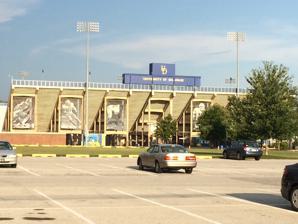
Building: Delaware Stadium
Country: United States of America
Year built: 1952
Multi-purpose stadium in Newark, Delaware Delaware Stadium The Tub Delaware Stadium in 2023 Address South College Avenue 19716 Newark, DE United States Public transit DART First State bus: 16, 33, 46, 302 Owner University of Delaware Operator Univ. of Delaware Athletics Type Stadium Capacity 18,500 (2020–present) Former capacity : List 16,730 (2019) 22,000 (1998–2018) 23,000 (1979–1998) 21,500 (1970–1978) 13,500 (1964–1969) 10,000 (1958–1963) 9,000 (1952–1957) Surface FieldTurf Current use Football Lacrosse Construction Broke ground August 3, 1951 Opened November 15, 1952 ; 72 years ago ( November 15, 1952 ) Renovated 1993, 2019 Expanded 1964, 1970, 1972, 1975 Construction cost $182,000 ($2.09 million in 2023 dollars ) Tenants Delaware Fightin' Blue Hens ( NCAA ) teams : football (1952–present) men's and women's lacrosse (2010–present) Website bluehens.com/delaware-stadium Delaware Stadium is an 18,500-seat stadium in Newark, Delaware , and is home to the University of Delaware Fightin' Blue Hens football and men's and women's lacrosse teams. The stadium is part of the David M. Nelson Athletic Complex, which includes the Bob Carpenter Center , Fred P. Rullo Stadium, the Fred Rust Ice Arena and the Delaware Field House . History Delaware Stadium opened on November 15, 1952, with the Blue Hens defeating Lafayette 13–12.  Delaware Stadium has expanded with the growth of the university, with seating expansions in 1964, 1970, 1972, and 1975.  Upgrades to the seating and facilities were made in 1992–93, along with a resurfacing of the field and reconstruction of the drainage and irrigation systems.  Prior to the 2000 season, the university installed permanent lighting at the stadium, consisting of eight stanchions casting broadcast quality light.  The first night game in Delaware Stadium history was played against The Citadel on September 9, 2000, with 22,075 in attendance. The Blue Hens once were  among the attendance leaders in I-AA/FCS for over 30 years, with a fan base as loyal as those of major FBS teams.  For a typical Blue Hen home game, Delaware Stadium becomes the fourth-largest city in the state (behind Wilmington , Dover and Newark itself).  Average attendance for the 2022 season was 16,902 which was 8th in the FCS, and in 2023 season it was 15,656 which was 10th in the FCS.    Average attendance for the 2006 season was 21,825; second only to the University of Montana .  By comparison, most FCS teams attract 10,000 on a good day.  Delaware is the only NCAA FCS team in the nation to average 20,000 or more fans per regular season home game from 1999 to 2010. The largest Delaware Stadium crowd was the standing-room only crowd of 23,719 that watched the Blue Hens host Temple , October 27, 1973. On August 29, 2002, the field was dedicated as Tubby Raymond Field, in honor of longtime Blue Hen Football coach Harold "Tubby" Raymond . The stadium has hosted the Division I NCAA Men's Lacrosse Championship in 1984 and 1986, and two NCAA men's lacrosse tournament first-round games in May 2002. Renovations The stadium underwent another renovation in mid-2008 with the addition of a 42-foot-wide (13 m) HD video board and a high-fidelity, 20 kilowatt audio system. A video control room was added inside the Bob Carpenter Center . In early September 2009, six 20- by 30-foot (6.1 by 9.1 m) posters were added to the facade of the stadium, featuring past stars of Delaware football. The first six posters added were Joe Flacco , Eddie Conti, Daryl Brown , Chuck Hall, Conway Hayman , and Rich Gannon . Photos of more than 40 stars of years past were submitted to Sports Graphics of Indianapolis, Indiana and will be rotated throughout the stadium at different times. A "Wall of Champions" banner that lists accomplishments of the Fightin' Blue Hens was also added as part of the visual upgrade of the facility. From December 2009 to January 2010 the grass field was replaced with new FieldTurf artificial surface. The stands underwent more improvements in the summer of 2011. Hand rails were added along each aisle of the east and west grandstands. Present day The student section of Delaware Stadium, known as the Cockpit, in reference to the Fightin' Blue Hens mascot. The current stadium configuration has concrete grandstands on the east and west sides, with the press box on the top of the west grandstand, and permanent metal bleachers on the north and south end zones.  Behind the north end zone there is the scoreboard with a video screen used to show replays and other videos. The Delaware football team enters the field from the tunnel beneath the south end zone bleachers, which are reserved for student seating and the marching band. A view of the interior of Delaware Stadium facing the home stands. The "Cockpit" is the nickname of the University of Delaware's student section at home football games located behind the south end zone. At 18,500, Delaware Stadium has the second largest seating capacity in the Coastal Athletic Association (CAA), behind North Carolina A&T 's Truist Stadium . Delaware Stadium is also the venue for the annual commencement ceremonies for graduating seniors and graduate students in May. A view of the interior of Delaware Stadium facing the visitor's stands On June 6, 2010, plans for stadium renovations were unveiled by University President Patrick Harker . The new plans unveiled include adding luxury suites to the stadium, an additional 8,200 seats overall (which would have increased seating to over 30,000 seats), a 96,000-square-foot (8,900 m 2 ) performance center, a club lounge, and new facilities for TV and radio. However, these plans never materialized. In November 2018, it was announced that, as part of a $60 million campaign, a new athletic training center would be built and Delaware Stadium would be renovated. Improvements to the stadium will include upgrading the west (home) stands (including more chair-back seating), a new press box and enhanced restrooms and concessions. Construction on this project is currently in progress. The new seating areas were completed on time for the Delaware season opener August 29, 2019; however the press box, club level, and concessions were not. Temporary press boxes were built on the east stands for use during the entire 2019 season, along with temporary restroom and concession facilities. The Stadium renovations and Whitney Athletic center have been completed as of December 2020. A new video board was installed for the 2023 season. Delaware is expected to soon announce a fund-raising project to construct an $80 million building with offices and indoor practice facilities at the north end of Delaware Stadium instead of a previously planned Field House restoration. Attendance records Highest attendance at Delaware Stadium Rank Attendance Date Game result 1 23,619 October 27, 1973 Blue Hens 8, Temple 31 2 23,110 September 9, 1985 Blue Hens 16 , Navy 13 3 23,100 November 14, 1987 Blue Hens 22, Navy 31 4 23,045 October 18, 1986 Blue Hens 18, William & Mary 22 5 23,019 November 19, 1977 Blue Hens 21 , Colgate 3 6 22,911 November 7, 1992 Blue Hens 33 , Connecticut 7 7 22,891 November 20, 2010 Blue Hens 21, Villanova 28 (OT) 8 22,805 October 28, 1989 Blue Hens 35 , Maine 28 9 22,784 October 3, 1981 Blue Hens 21, Lehigh 24 10 22,782 September 11, 2004 Blue Hens 21 , Towson 17 11 22,727 September 2, 2004 Blue Hens 21, New Hampshire 24 12 22,680 November 1, 1980 Blue Hens 17 , Villanova 7 13 22,648 November 18, 1972 Blue Hens 20 , Bucknell 3 14 22,601 November 2, 1991 Blue Hens 34 , Maine 10 15 22,582 October 30, 1971 Blue Hens 27, Temple 32 16 22,576 October 16, 2010 Blue Hens 24 , Rhode Island 17 17 22,555 October 18, 1980 Blue Hens 7, Northern Michigan 22 18 22,537 September 10, 2005 Blue Hens 34 , Lehigh 33 19 22,495 September 8, 2007 Blue Hens 41 , West Chester 14 20 22,379 September 19, 1981 Blue Hens 13 , Temple 7 21 22,331 September 17, 2005 Blue Hens 42 , West Chester 21 22 22,329 September 9, 2006 Blue Hens 30 , West Chester 7 23 22,304 October 5, 1991 Blue Hens 28, New Hampshire 45 24 22,301 October 22, 1988 Blue Hens 10 , Massachusetts 7 25 22,293 October 28, 1995 Blue Hens 61 , Maine 0 Delaware football records at Delaware Stadium Year Win Loss Tie Win % 1952 1 0 0 1.000 1953 4 1 0 .800 1954 5 0 0 1.000 1955 4 1 0 .800 1956 3 2 1 .583 1957 2 2 0 .500 1958 3 2 0 .600 1959 4 0 0 1.000 1960 1 4 0 .200 1961 3 1 0 .750 1962 4 1 0 .800 1963 4 0 0 1.000 1964 3 2 0 .600 1965 3 1 0 .750 1966 4 0 0 1.000 1967 1 4 0 .200 1968 5 0 0 1.000 1969 5 1 0 .833 1970 5 1 0 .833 1971 5 1 0 .833 1972 6 0 0 1.000 1973 5 1 0 .833 1974 8 0 0 1.000 1975 5 3 0 .625 1976 5 2 1 .688 1977 5 1 1 .786 1978 9 0 0 1.000 1979 8 1 0 .889 1980 6 1 0 .857 1981 5 2 0 .714 1982 8 0 0 1.000 1983 2 6 0 .250 1984 7 1 0 .875 1985 5 2 0 .714 1986 4 3 0 .571 1987 3 3 0 .500 1988 3 3 0 .500 1989 4 2 0 .667 1990 4 2 0 .667 1991 4 2 0 .667 1992 6 2 0 .750 1993 6 1 0 .857 1994 4 1 1 .750 1995 7 0 0 1.000 1996 6 0 0 1.000 1997 6 2 0 .750 1998 5 1 0 .833 1999 4 2 0 .667 2000 7 2 0 .778 2001 2 3 0 .400 2002 5 1 0 .833 2003 10 0 0 1.000 2004 6 1 0 .857 2005 4 2 0 .667 2006 3 4 0 .429 2007 6 1 0 .857 2008 3 3 0 .500 2009 4 2 0 .667 2010 9 1 0 .900 2011 5 1 0 .833 2012 4 3 0 .571 2013 5 2 0 .714 2014 4 3 0 .571 2015 3 3 0 .500 2016 2 3 0 .400 2017 5 1 0 .833 2018 4 2 0 .667 2019 4 3 0 .571 2020 3 0 0 1.000 2021 4 2 0 .667 2022 6 1 0 .857 2023 5 2 0 .714 Total 332–114–4 .742 See also Frazer Field Wilmington Park List of NCAA Division I FCS football stadiums References